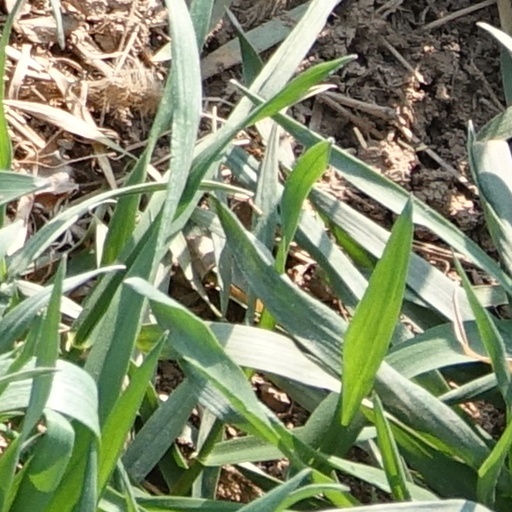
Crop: wheat